Rishivandiyam

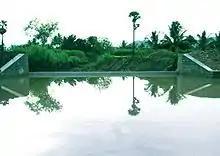
Lake of Rishivandiyam

Vijayakanth emerged victorious from the Rishivandhiyam constituency in the 2011 state assembly elections. S. Sivaraj Mudaliyar who won four times in this constituency.